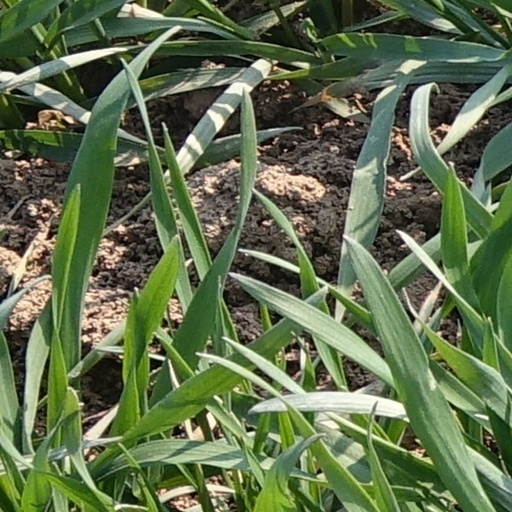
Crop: wheat